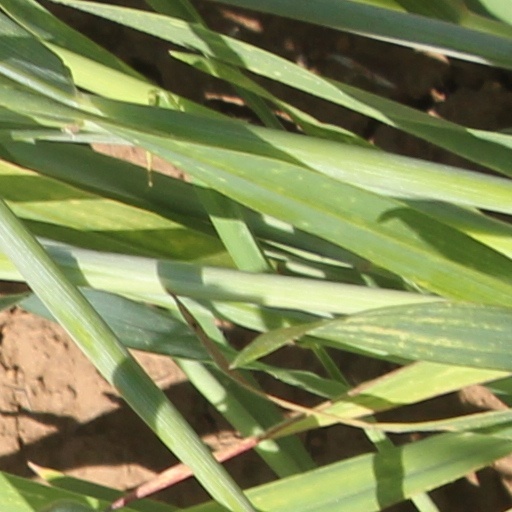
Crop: wheat